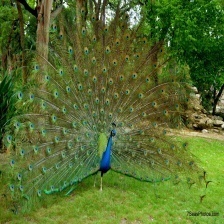
Species: PEACOCK
Scientific name: PAVO CRISTATUS